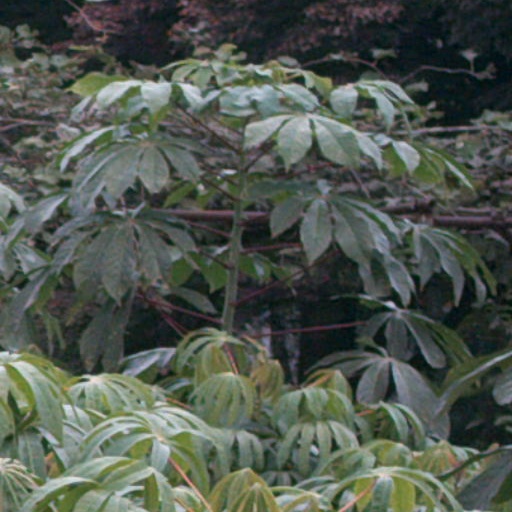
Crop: cassava